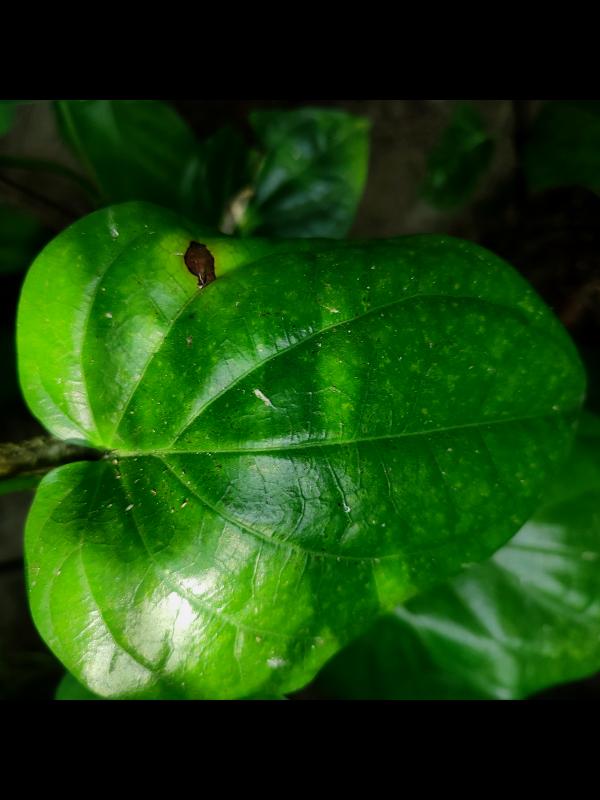
Label: Bacterial_Leaf_Disease